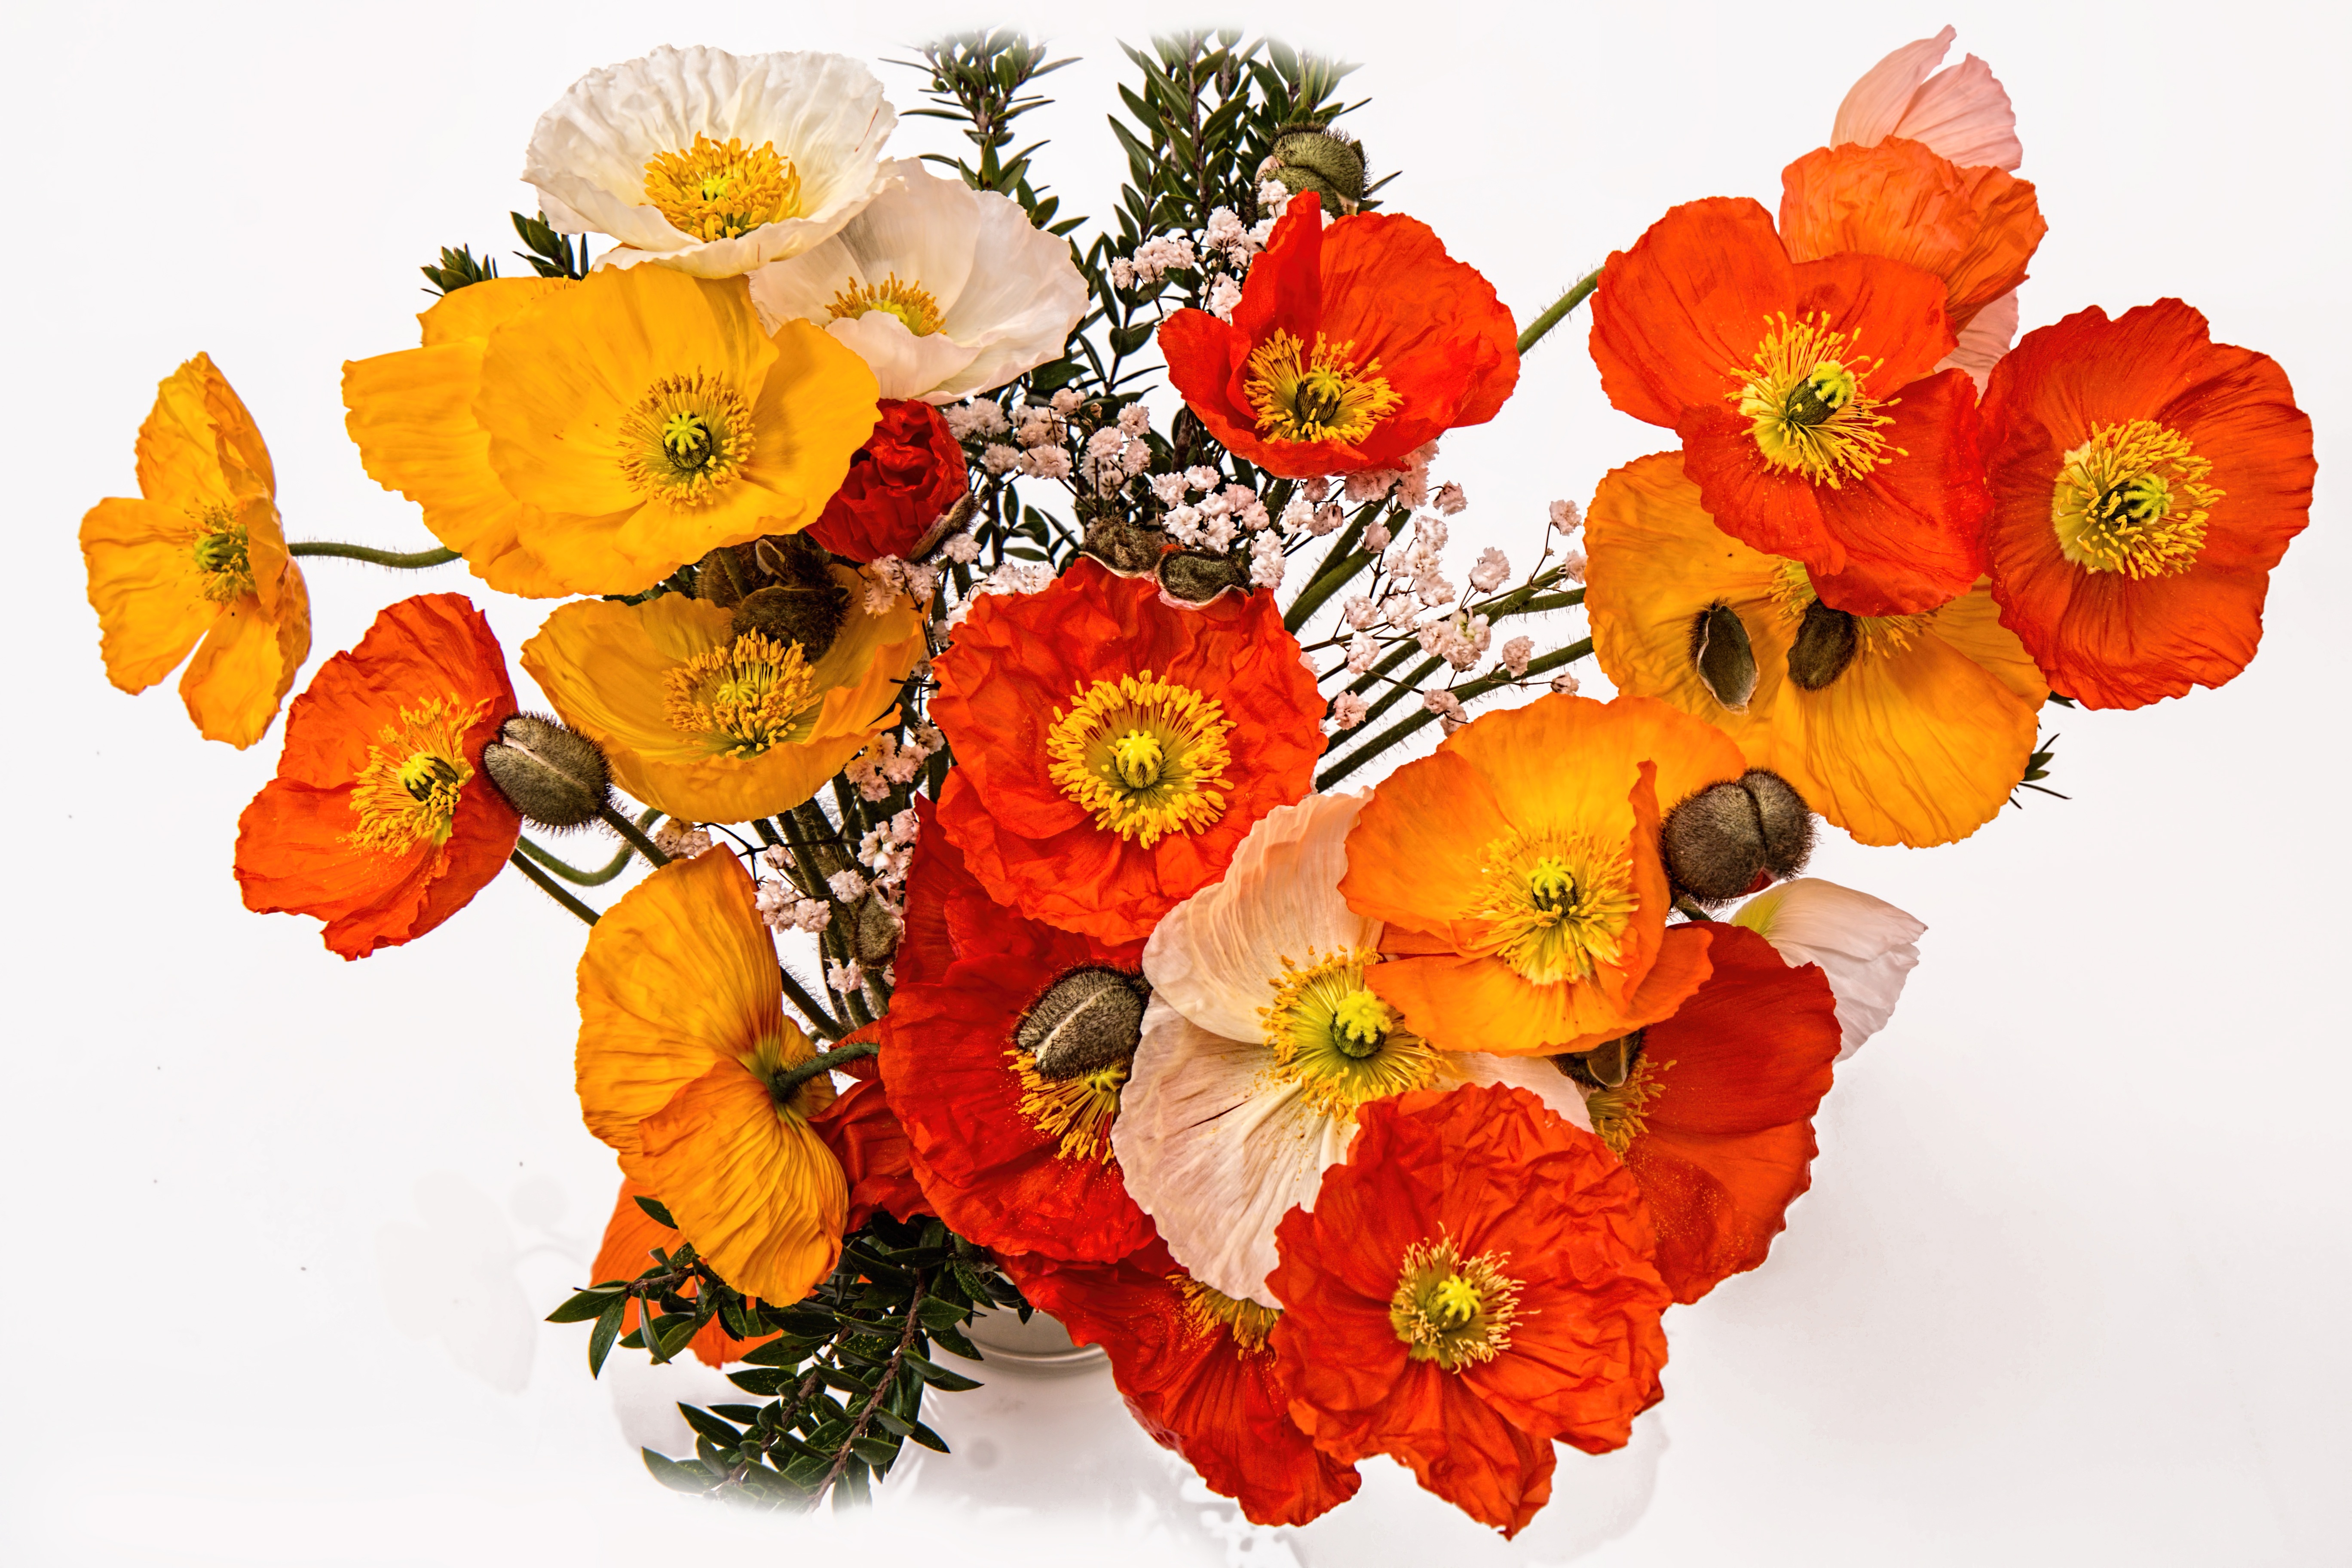
blossom, plant, flower, petal, bloom, summer, bouquet, vase, decoration, orange, spring, produce, color, fresh, blooming, colorful, yellow, flora, flowers, cheerful, happy, happiness, bright, joy, poppy, poppies, joyful, floristry, friendly, flowering plant, flower bouquet, uplifting, cut flowers, encouraging, floral design, land plant, poppy family, flower arranging